Josh Weinstein

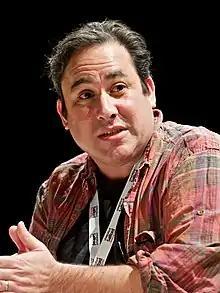
Weinstein in 2013

Joshua Weinstein (born May 5, 1966) is an American television writer and producer, known for his work on the animated comedy series "The Simpsons". Weinstein and Bill Oakley became best friends and writing partners at St. Albans School; Weinstein then attended Stanford University and was editor-in-chief of the "Stanford Chaparral". He worked on several short-term media projects, including writing for the variety show "Sunday Best", but was then unemployed for a long period.